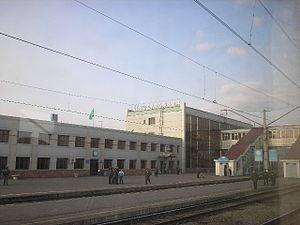
Petropavl ou Petropavlovsk est une ville du Kazakhstan, et la capitale de l'oblys du Kazakhstan-Septentrional. Sa population s'élevait à 207 399 habitants en 2014.